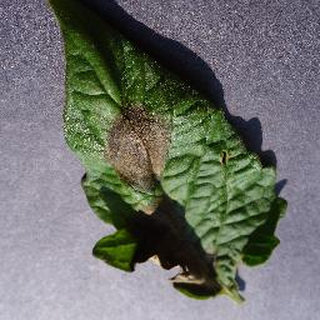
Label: tomato_late_blight